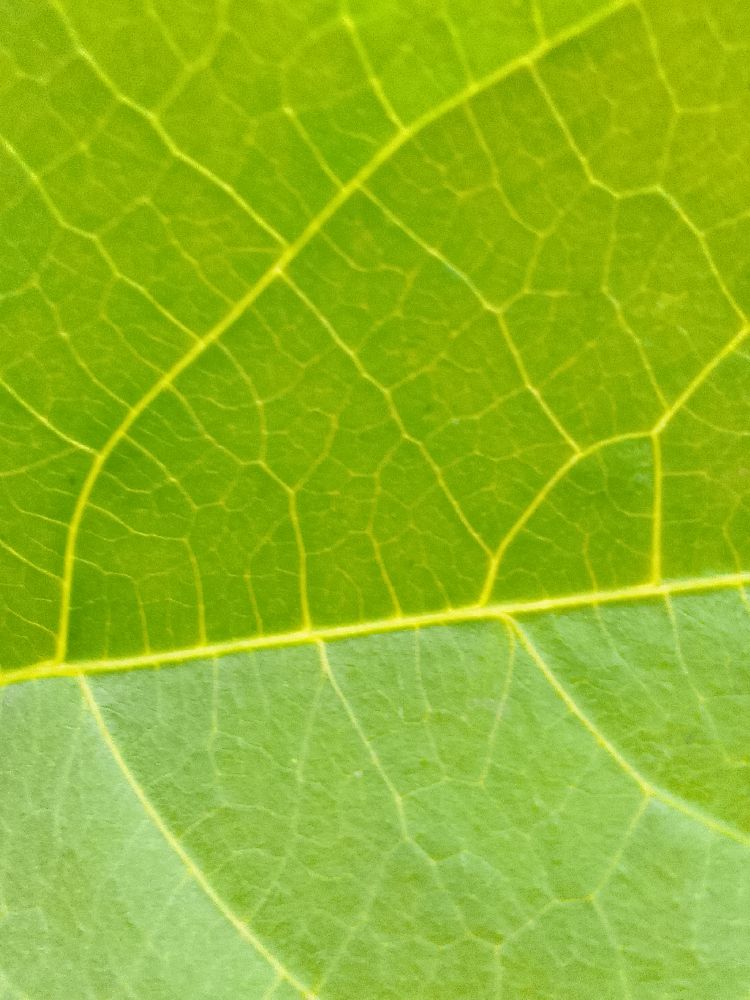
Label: healthy